List of crewed Mars mission plans

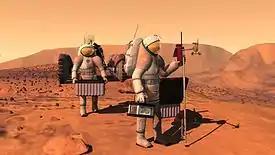
Artist's concept of crew members setting up weather monitoring equipment on the surface of Mars

The NASA Mars Design Reference Missions consisted of a series of conceptual design studies for human Mars missions, continued in the 21st century.